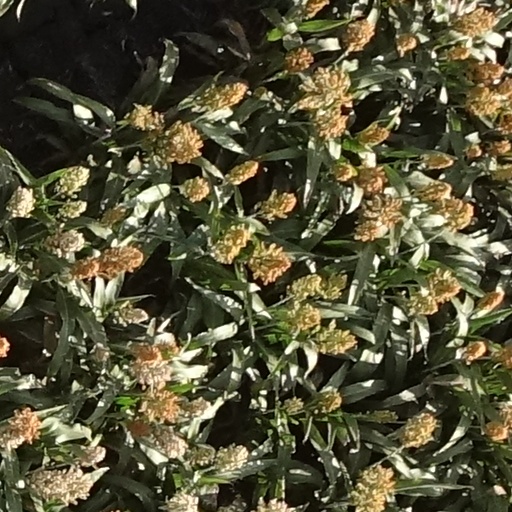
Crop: sorghum